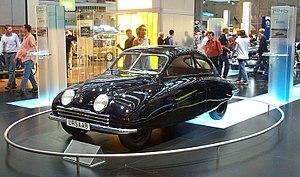
La Saab 92001, ou Ursaab, est le véhicule expérimental qui servit à développer la première automobile Saab, en 1946, dans un hangar de l’entreprise de Linköping, en Suède.
Saab Automobile était le nom d'un constructeur automobile suédois issu du constructeur aéronautique du même nom. Ce nom est l'acronyme de Svenska Aeroplan AktieBolaget, qui peut se traduire par « société par actions d'aéroplanes suédois ». L'entité industrielle appartient à NEVS depuis l'été 2012 et continue ses activités sous la marque NEVS depuis l'été 2016.